My Mom's New Boyfriend

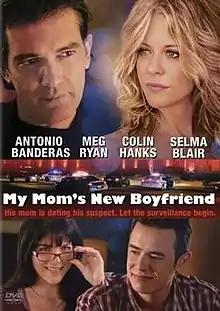
Release poster

My Mom's New Boyfriend is a 2008 romantic comedy crime film starring Colin Hanks, Antonio Banderas, Selma Blair, and Meg Ryan. The film received a limited theatrical release worldwide. However, Sony Pictures Worldwide Acquisitions Group released the film straight-to-DVD in the United States on June 17, 2008. It was released under the title My Spy in the UK and Australia.